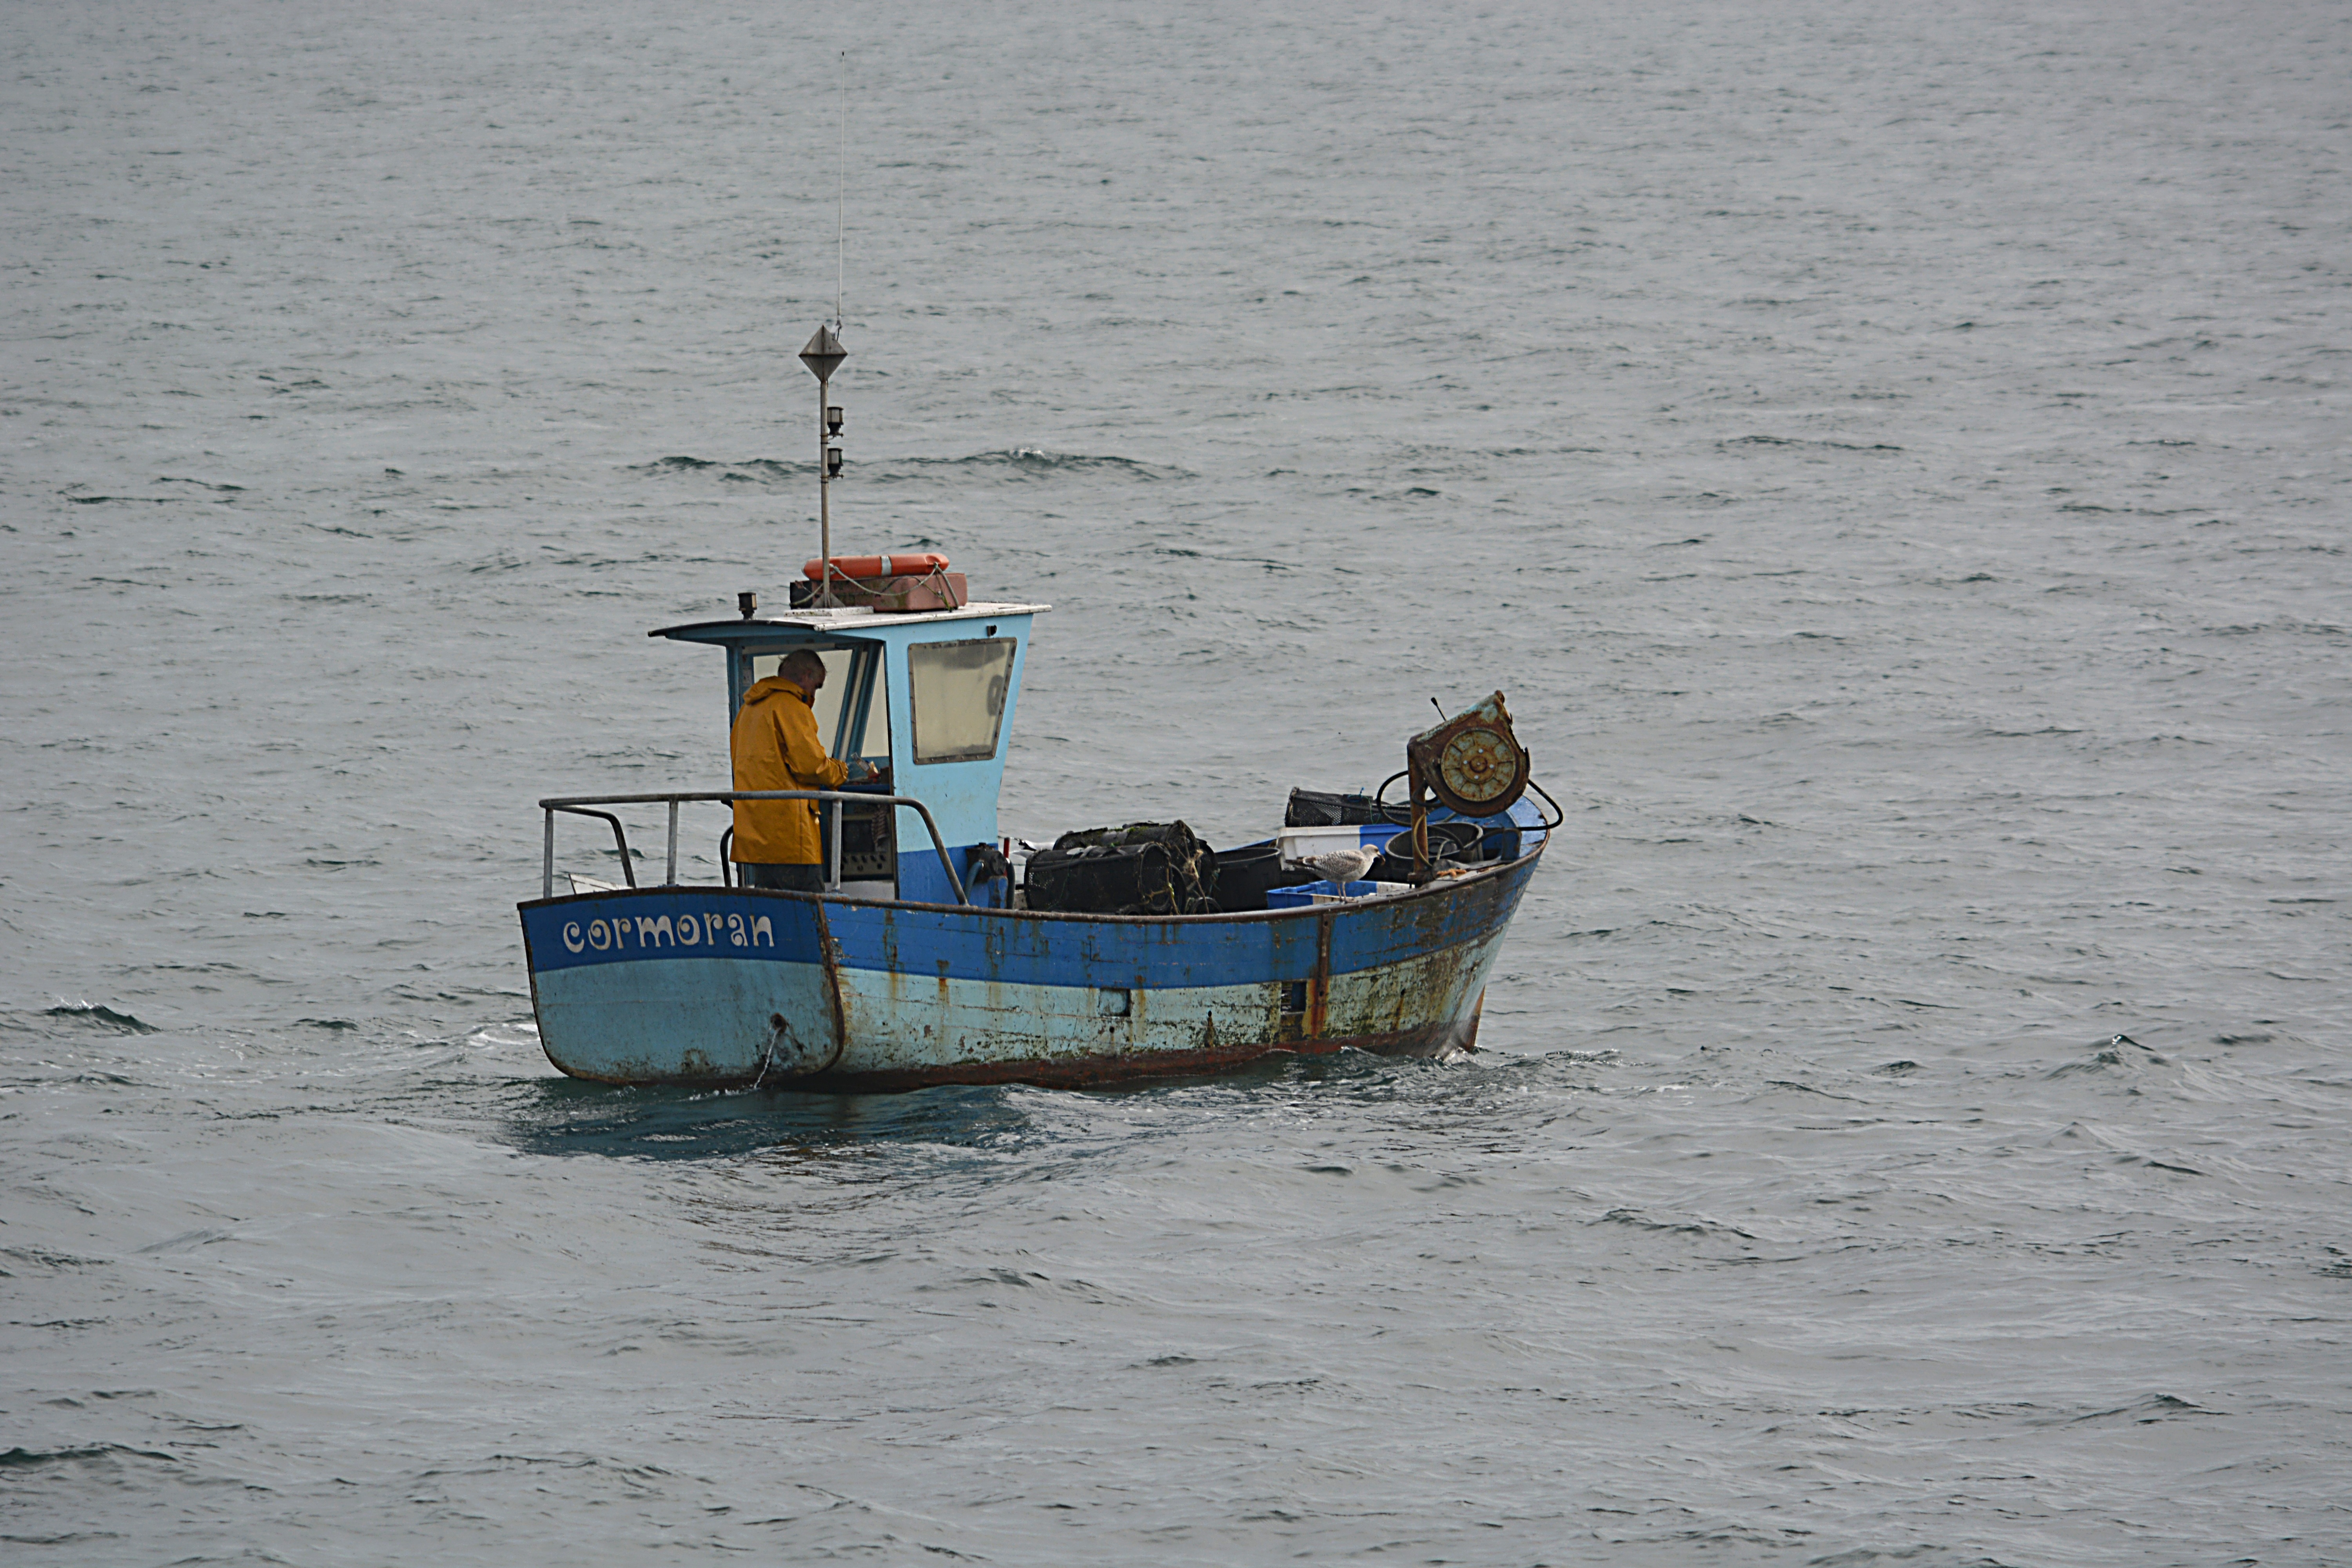
sea, coast, water, ocean, boat, vehicle, fishing, fisherman, blue, boating, fishermen, channel, tugboat, watercraft, fishing vessel, traditional fishing